TUI fly Netherlands

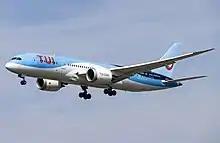
TUI fly Netherlands Boeing 787-8

, TUI fly Netherlands fleet operates an all-Boeing fleet composed of the following aircraft: